Brandon Guyer

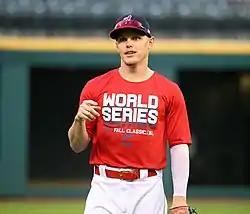
Guyer with the Cleveland Indians in the 2016 World Series

Brandon Eric Guyer (born January 28, 1986) is an American former professional baseball outfielder and mental strength coach for the Los Angeles Angels and the University of Virginia Cavilers Baseball team. He played in Major League Baseball (MLB) for the Tampa Bay Rays and Cleveland Indians. His knack for getting hit by pitches earned him the nickname, "La Piñata."